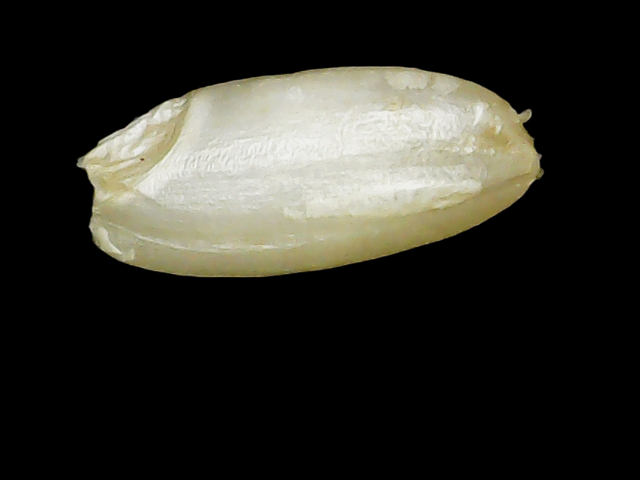
Rice variety: Binadhan10